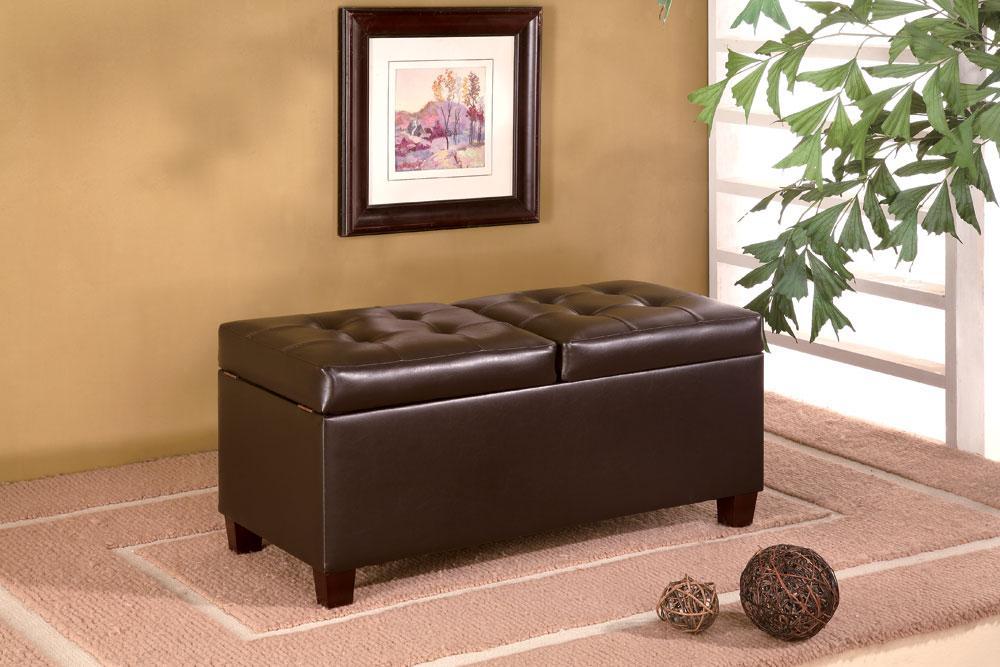
Category: Ottomans
Style: Casual